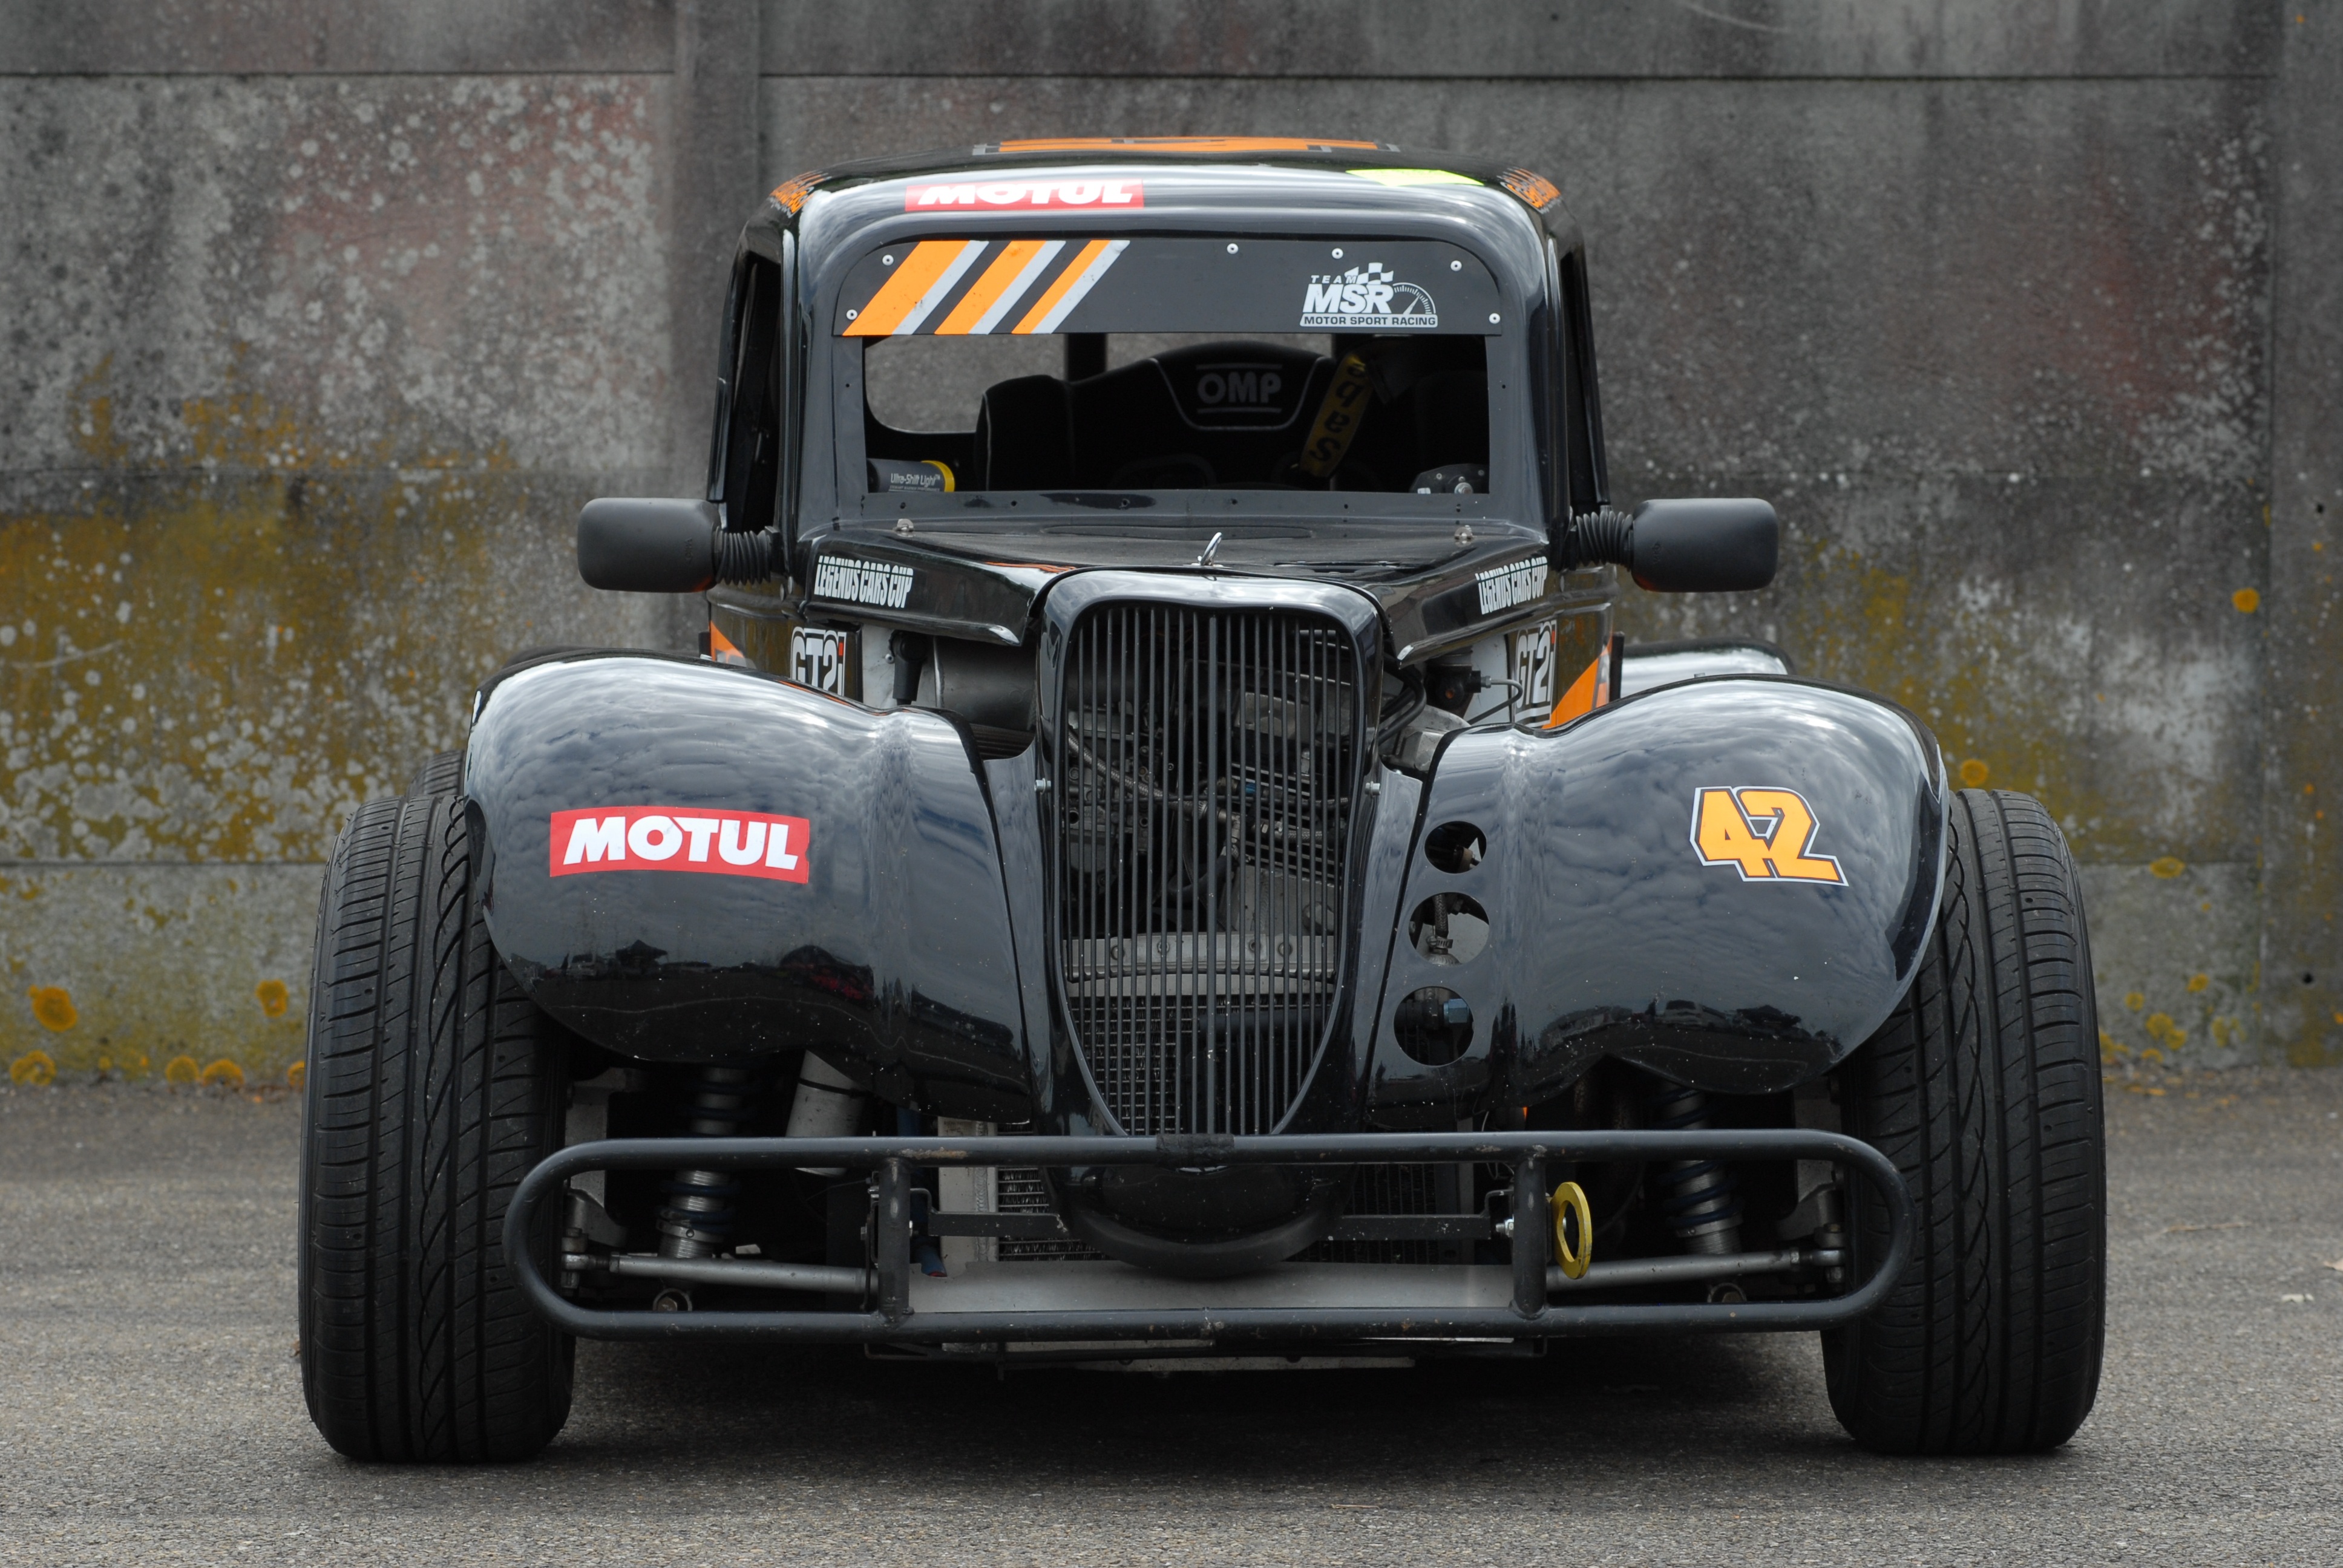
car, france, vehicle, sports car, race car, supercar, racing, motorsport, antique car, hot rod, land vehicle, touring car, auto racing, automobile make, automotive design, legends for, nogaro